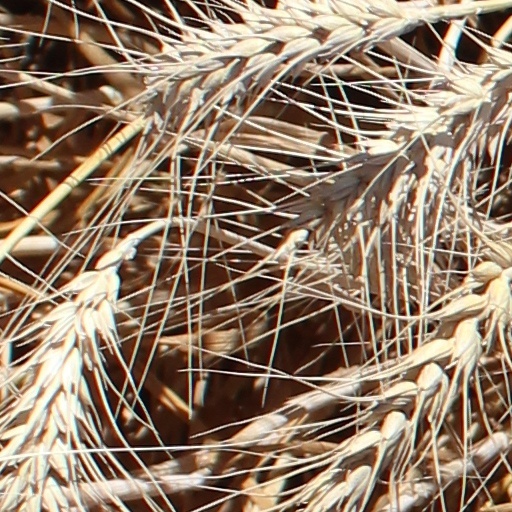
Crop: wheat